Front-wheel drive

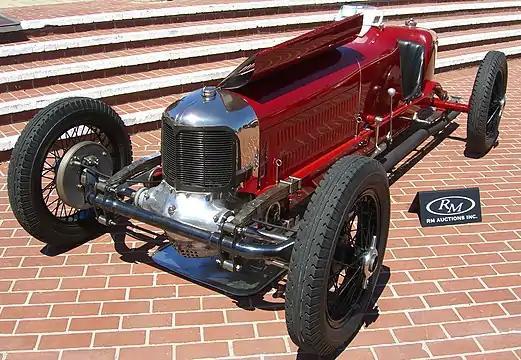
1925 Miller 122 Indianapolis 500 front-wheel-drive racer

A different concept was the Lohner–Porsche of 1897 with an electric motor in each front wheel, produced by Lohner-Werke in Vienna. It was developed by Ferdinand Porsche in 1897 based on a concept developed by American inventor Wellington Adams. Porsche also raced it in 1897.